Studenets, Republic of Tatarstan

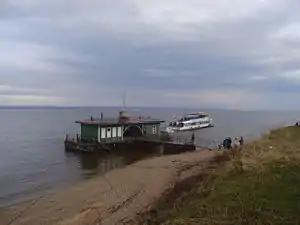
A wharfboat in Studenets at the Volga.

Studenets (Tatar and ) is a rural locality (a village) in Verkhneuslonsky District of the Republic of Tatarstan, Russia, situated on the bank of the Kuybyshev Reservoir, five kilometers south of Verkhny Uslon, the district's administrative center. Population: 29 (2000); 49 (1989, all ethnic Russians). It is a dacha place for the inhabitants of the city of Kazan.